Roman roads

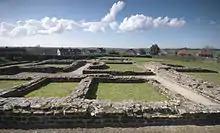
Remains of the "mansio" at Letocetum, Wall, Staffordshire, England

Outside the cities, Romans were avid riders and rode on or drove quite a number of vehicle types, some of which are mentioned here. Carts driven by oxen were used. Horse-drawn carts could travel up to per day, while pedestrians traveled per day. For purposes of description, Roman vehicles can be divided into the car, the coach, and the cart. Cars were used to transport one or two individuals, coaches were used to transport parties, and carts to transport cargo.